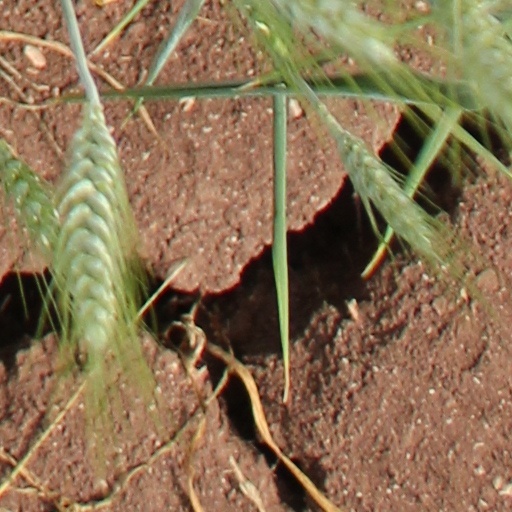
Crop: wheat